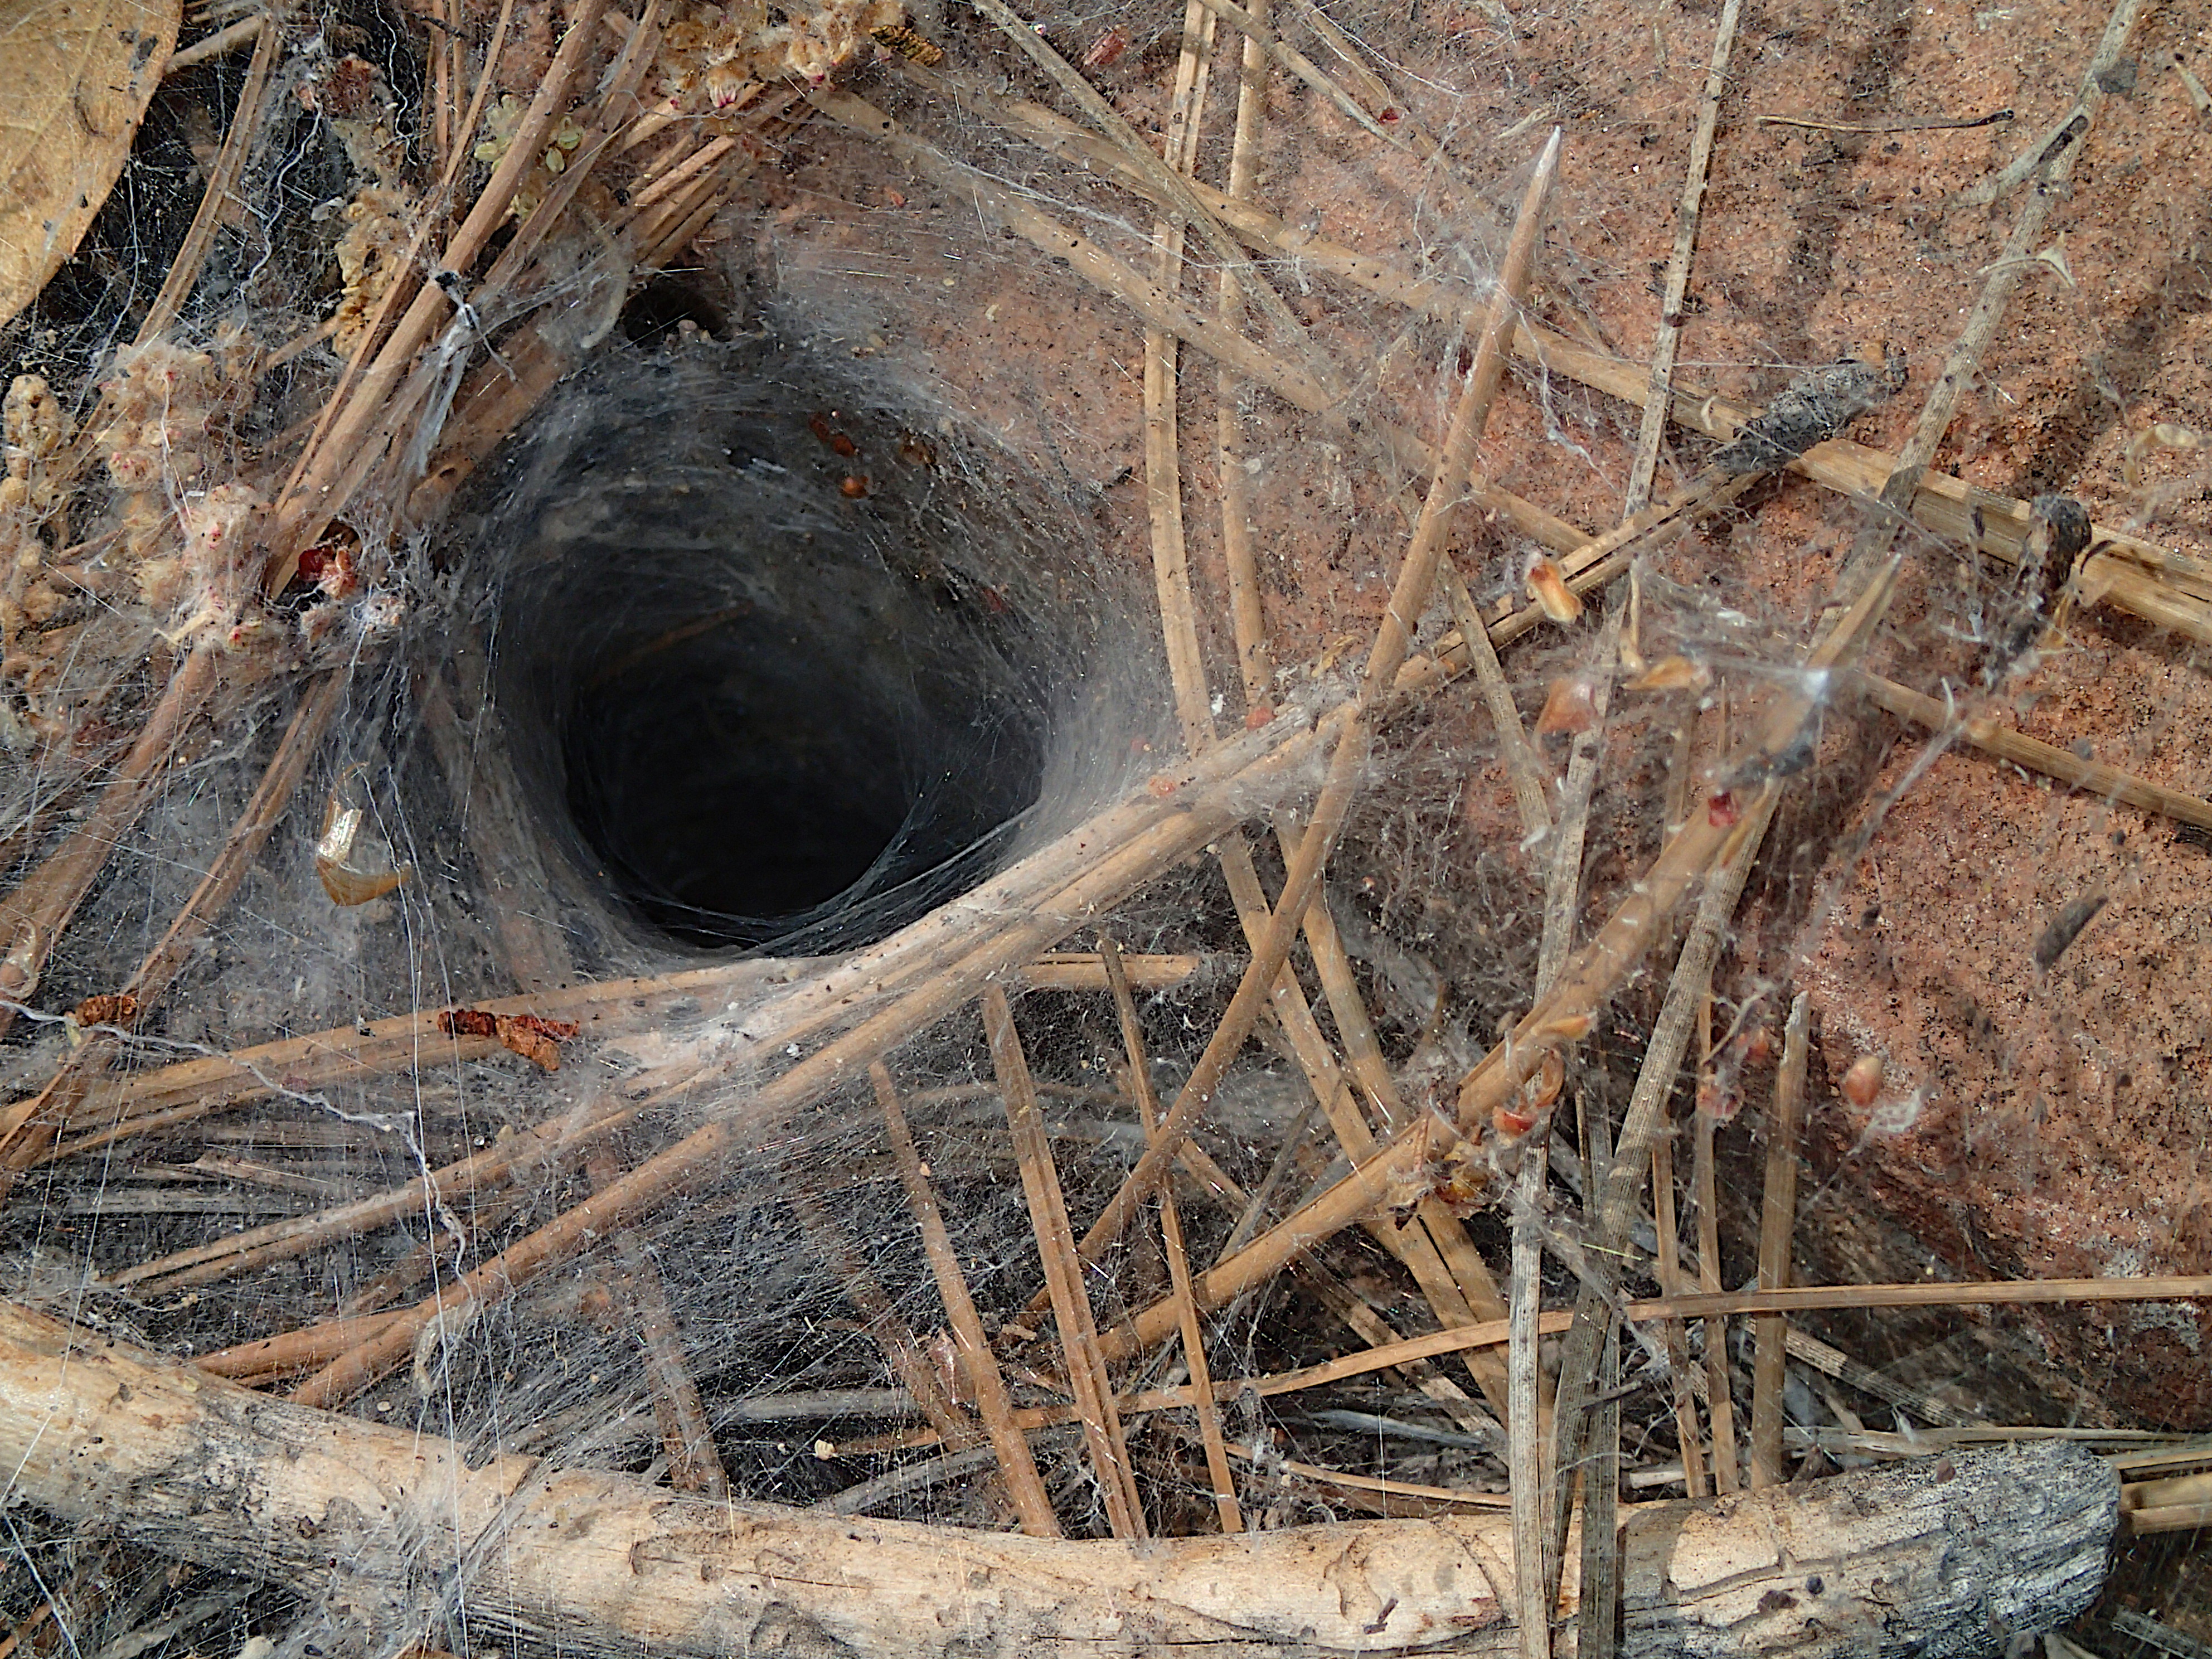
wood, hole, tunnel, soil, material, geology, 2014365